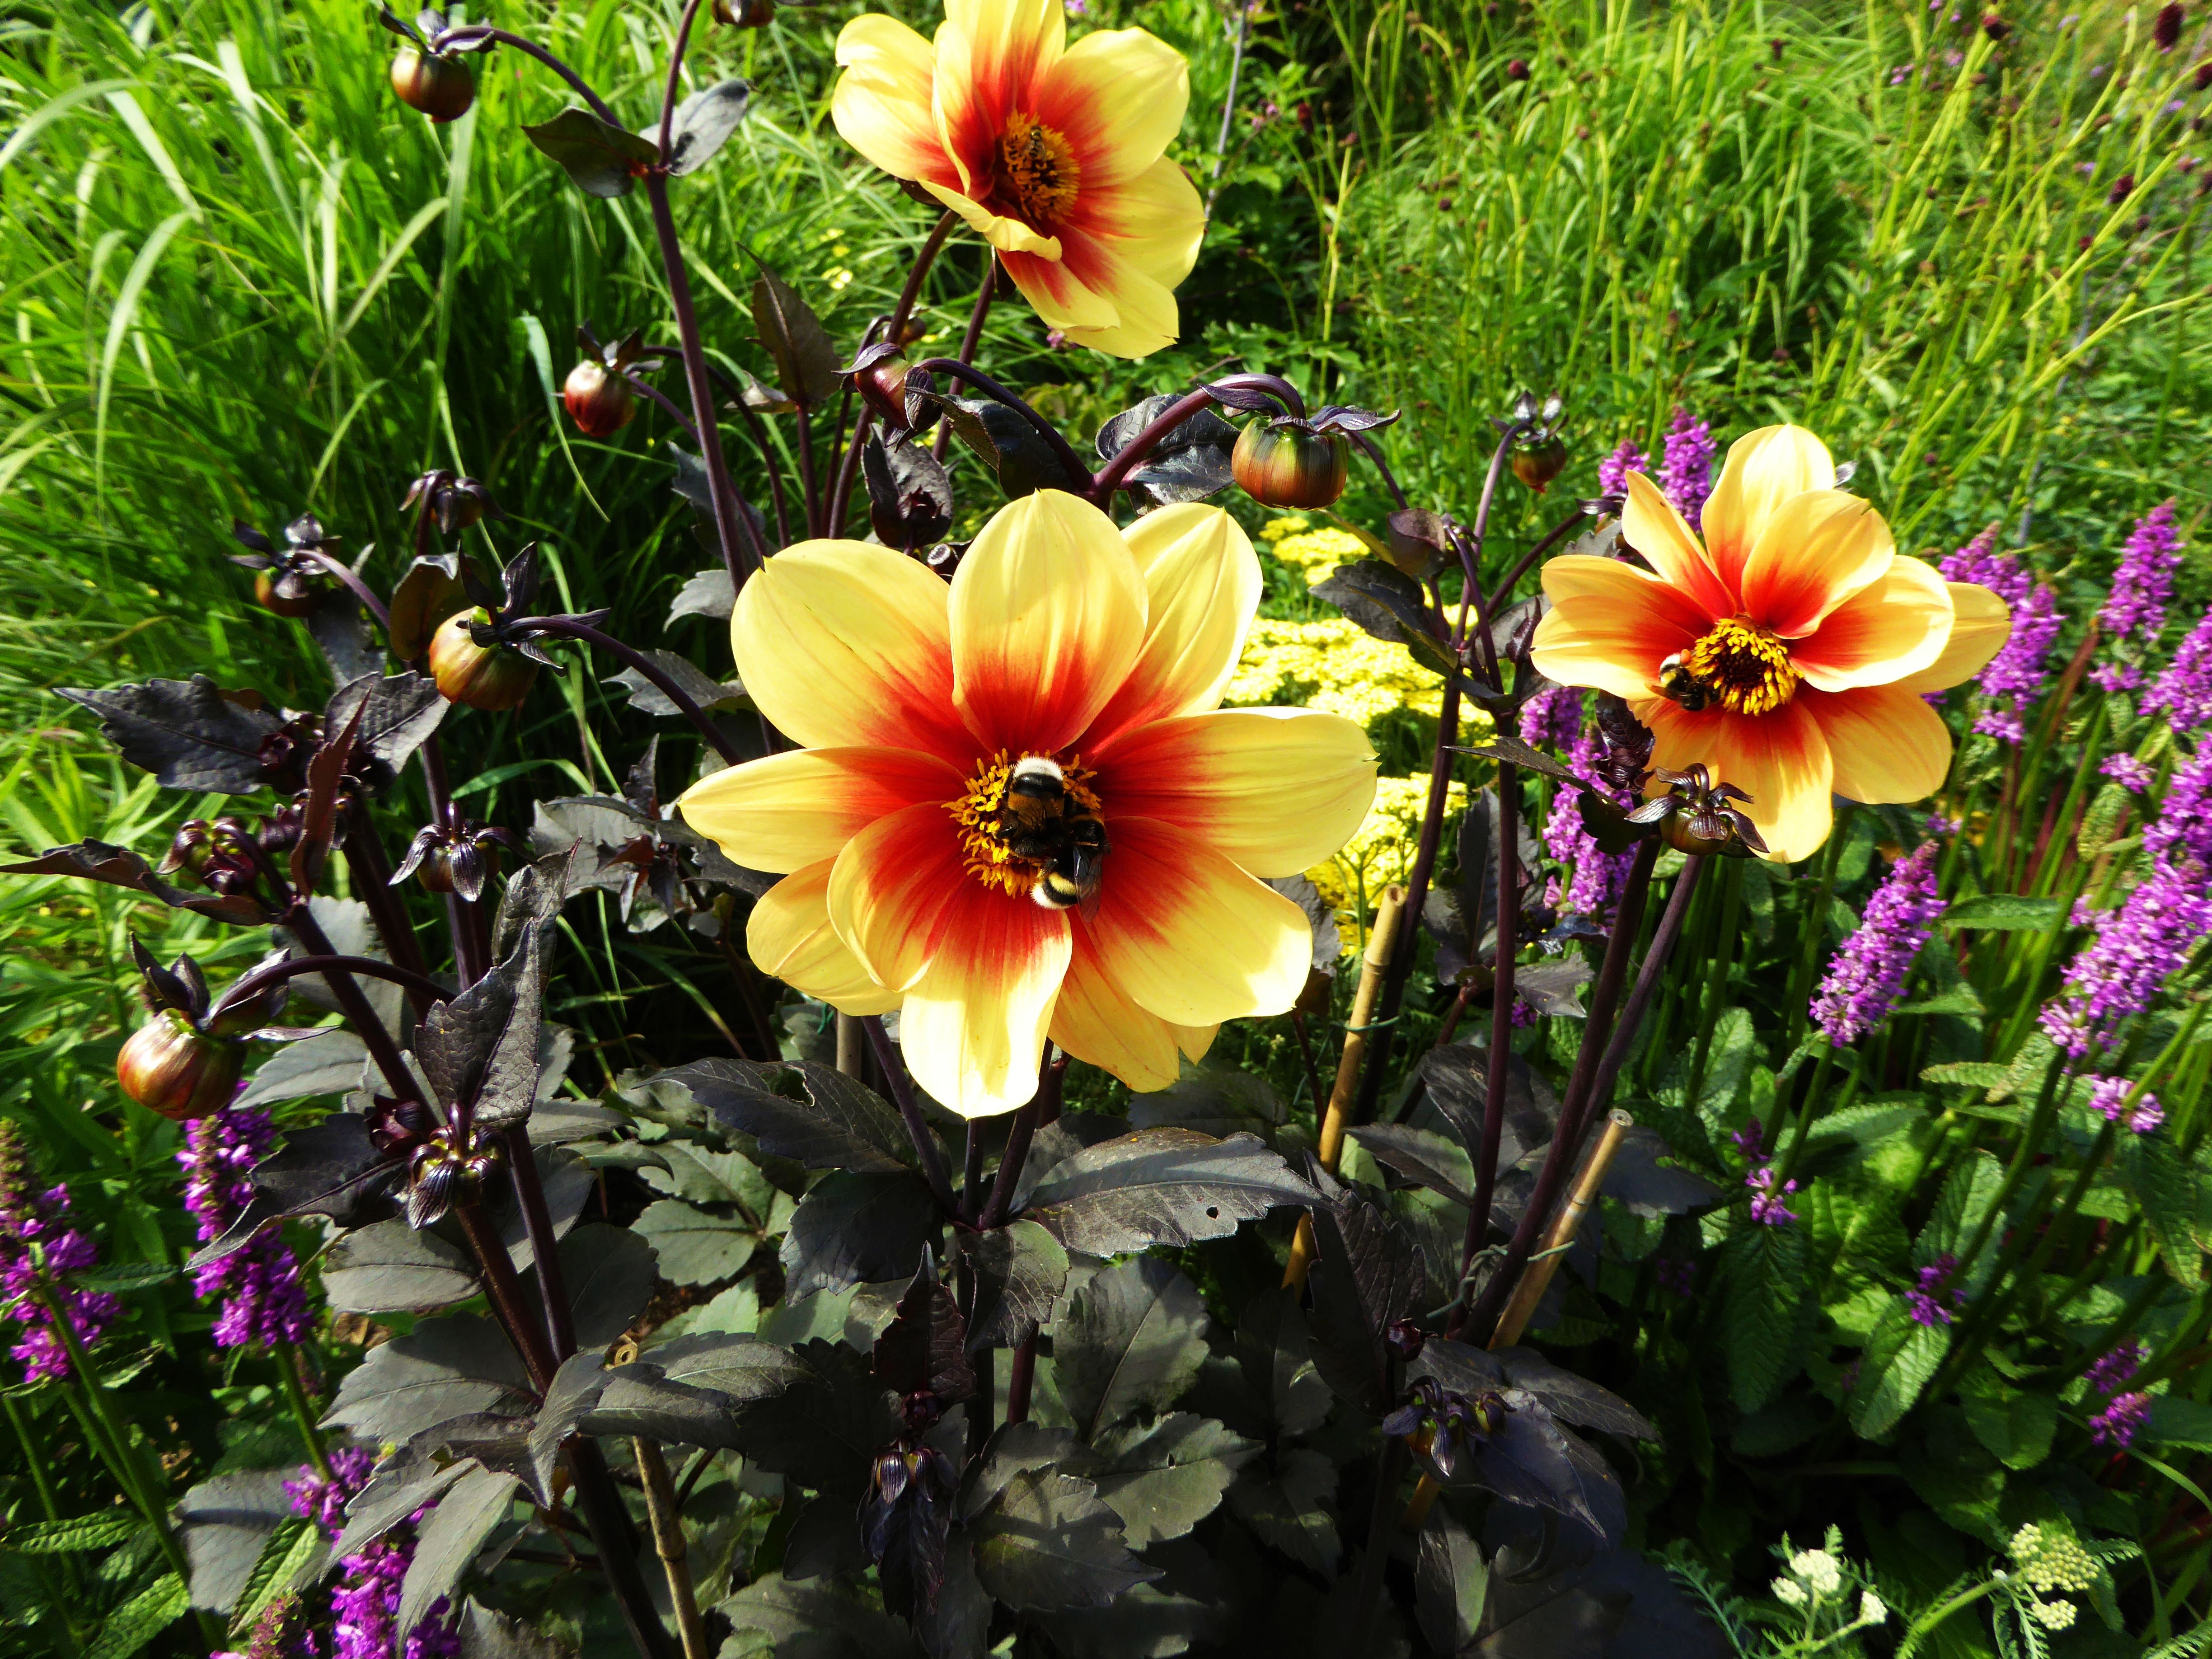
plant, meadow, flower, spring, botany, garden, flora, sprinkle, wildflower, flowers, flower bed, flowering plant, daisy family, orange yellow, art garden, bumblebees, land plant